Shanghai

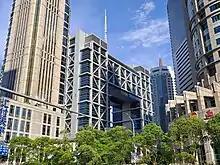
The Shanghai Stock Exchange is one of the largest stock exchanges in the world by market capitalization.

Shanghai has been described as the "showpiece" of the booming economy of China. The city is a global center for finance and innovation, and a national center for commerce, trade, and transportation, with the world's busiest container port—the Port of Shanghai. As of 2018, the Greater Shanghai metropolitan area, which includes Suzhou, Wuxi, Nantong, Ningbo, Jiaxing, Zhoushan, and Huzhou, was estimated to produce a gross metropolitan product of nearly 9.1 trillion RMB ($1.33 trillion in nominal or $2.08 trillion in PPP), exceeding that of Mexico with GDP (nominal) of $1.22 trillion, the 15th largest in the world. As of 2020, the economy of Shanghai was estimated to be $1 trillion (PPP), ranking the most productive metro area of China and among the top ten largest metropolitan economies in the world. Shanghai's six largest industries—retail, finance, IT, real estate, machine manufacturing, and automotive manufacturing—comprise about half the city's GDP.